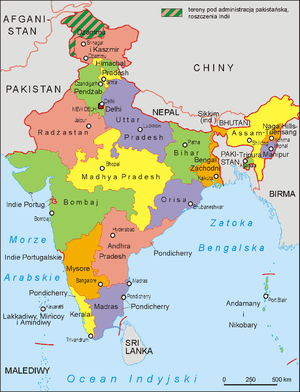
Cet article recense l'évolution territoriale de l'Inde, de façon chronologique. Il liste les modifications internes ou externes du pays, depuis son indépendance en 1947.